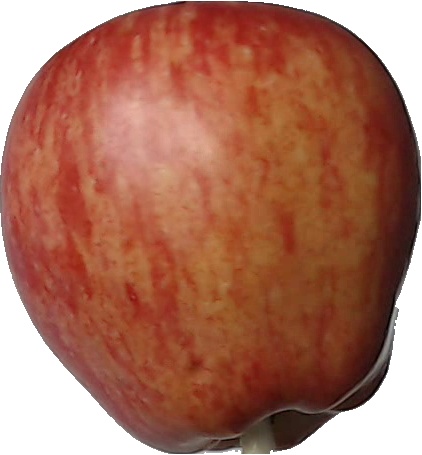
Label: apple_red_1